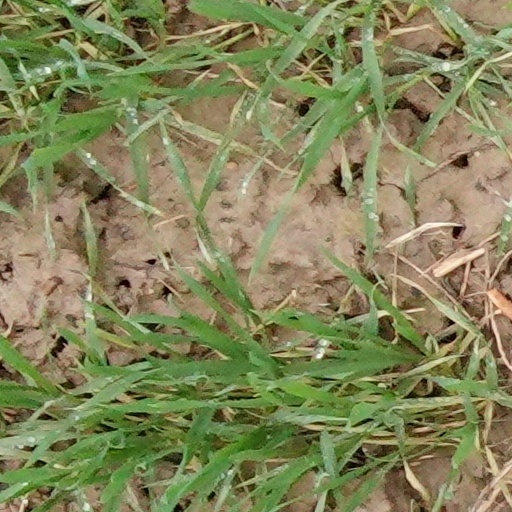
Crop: wheat